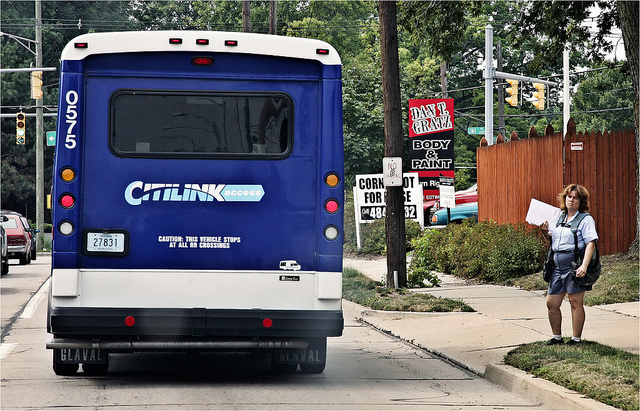
user: Given an image and a question. Answer the question in a short answer. Question: Who sponsors this vehicle? Short Answer:
assistant: citilink